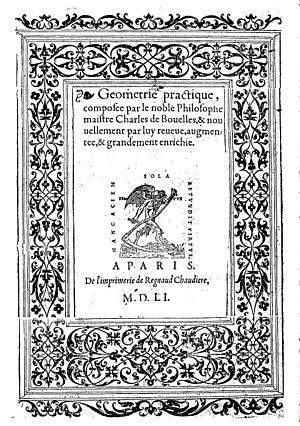
Charles de Bovelles, latinisé en Carolus Bovillus, est un philosophe et mathématicien français, professeur au Collège du Cardinal-Lemoine, puis chanoine de Noyon, qui composa notamment une Géométrie en françoys, premier ouvrage scientifique imprimé en langue française.